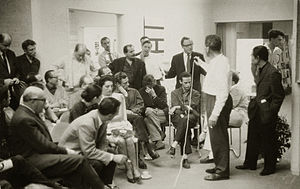
Congrés Internationaux d‘Architecture Moderne / Kongresser
Otterlo-kongressen 1959 (tillige kaldet CIAM '59), der blev organiseret af Team Ten og med 43 deltagere. Kongressen blev afholdt på Kröller-Müller Museum i Nationalpark De Hoge Veluwe. Ved slutningen af kongressen blev CIAM-foreningen opløst.